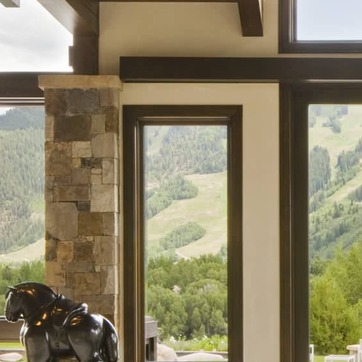
Material: glass